Lindisfarne National Nature Reserve

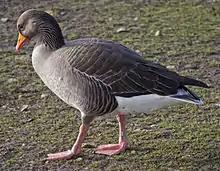
Greylag goose

Bird species for which the Lindisfarne National Nature Reserve is important include pale-bellied brent goose, wigeon, teal, pintail, merlin, dunlin, bar-tailed godwit and many others. It is a good place for observing migrating birds arriving from the east, including large numbers of redwing and fieldfare, and also scarcer Siberian birds including regular annual yellow-browed warblers. Rare species such as Radde's warbler, dusky warbler and red-flanked bluetail have all been seen on Lindisfarne. , 330 species have been recorded on Lindisfarne and the adjacent Lindisfarne National Nature Reserve. The large number and variety of birds makes the area popular with bird watchers, particularly in the autumn and winter.